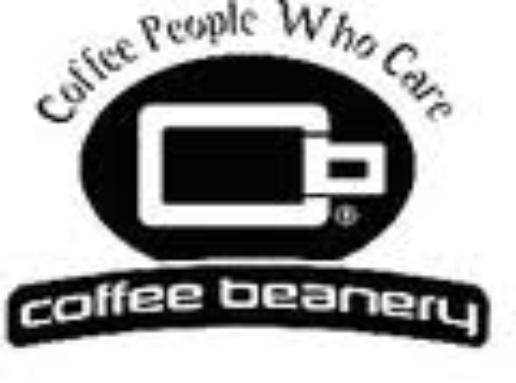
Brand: Coffee Beanery
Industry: Food